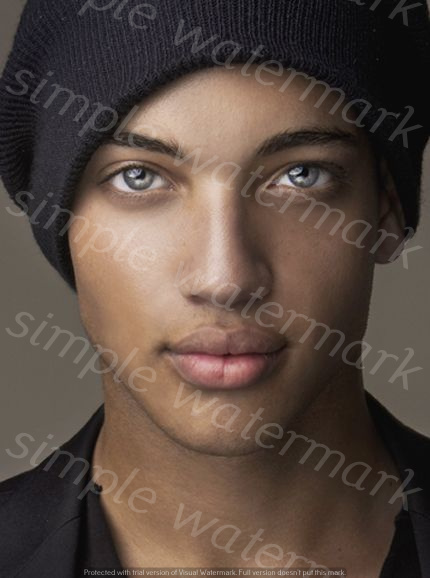
Label: Watermark